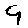
Label: 9